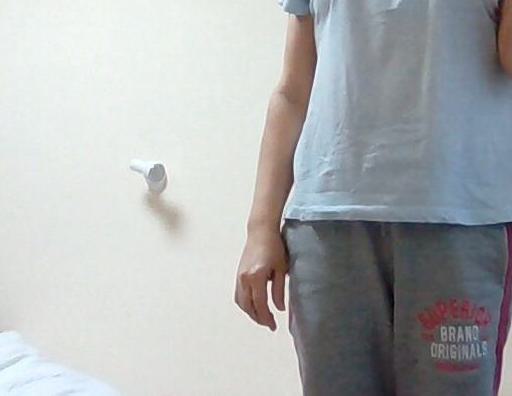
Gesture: no_gesture